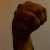
The image shows a hand gesture representing the letter 'M' in Indian Sign Language.